Sadr Region

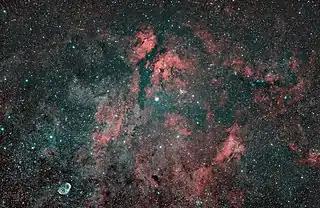
This picture shows IC 1318 / gamma Cyg nebula, NGC 6914, IC 1311, NGC 6888 / Crescent nebula in the lower left as well as some other nebulous regions

The Sadr Region (also known as IC 1318 or the Gamma Cygni Nebula) is the diffuse emission nebula surrounding Sadr (γ Cygni) at the center of Cygnus's cross. The Sadr Region is one of the surrounding nebulous regions; others include the Butterfly Nebula and the Crescent Nebula. It contains many dark nebulae in addition to the emission diffuse nebulae.